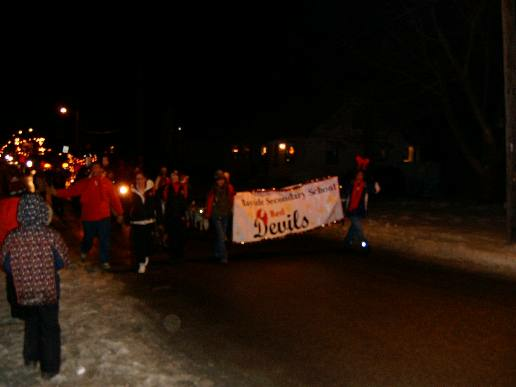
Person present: Yes